African women in engineering

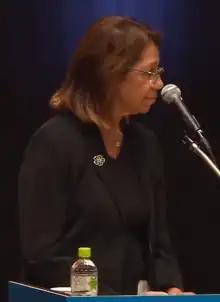

Globally, women are largely under-represented in STEM-related fields; this under-representation is especially prevalent in Africa where women represent less than 20% of the workforce in these fields. African women in engineering and STEM related fields are more susceptible to discrimination and to be devalued in African countries. Regardless of this lack of representation in STEM-related work, there are many important female engineers from across the continent. Furthermore, a number of organizations within and out of Africa are working towards minimizing the disparity within the workforce.